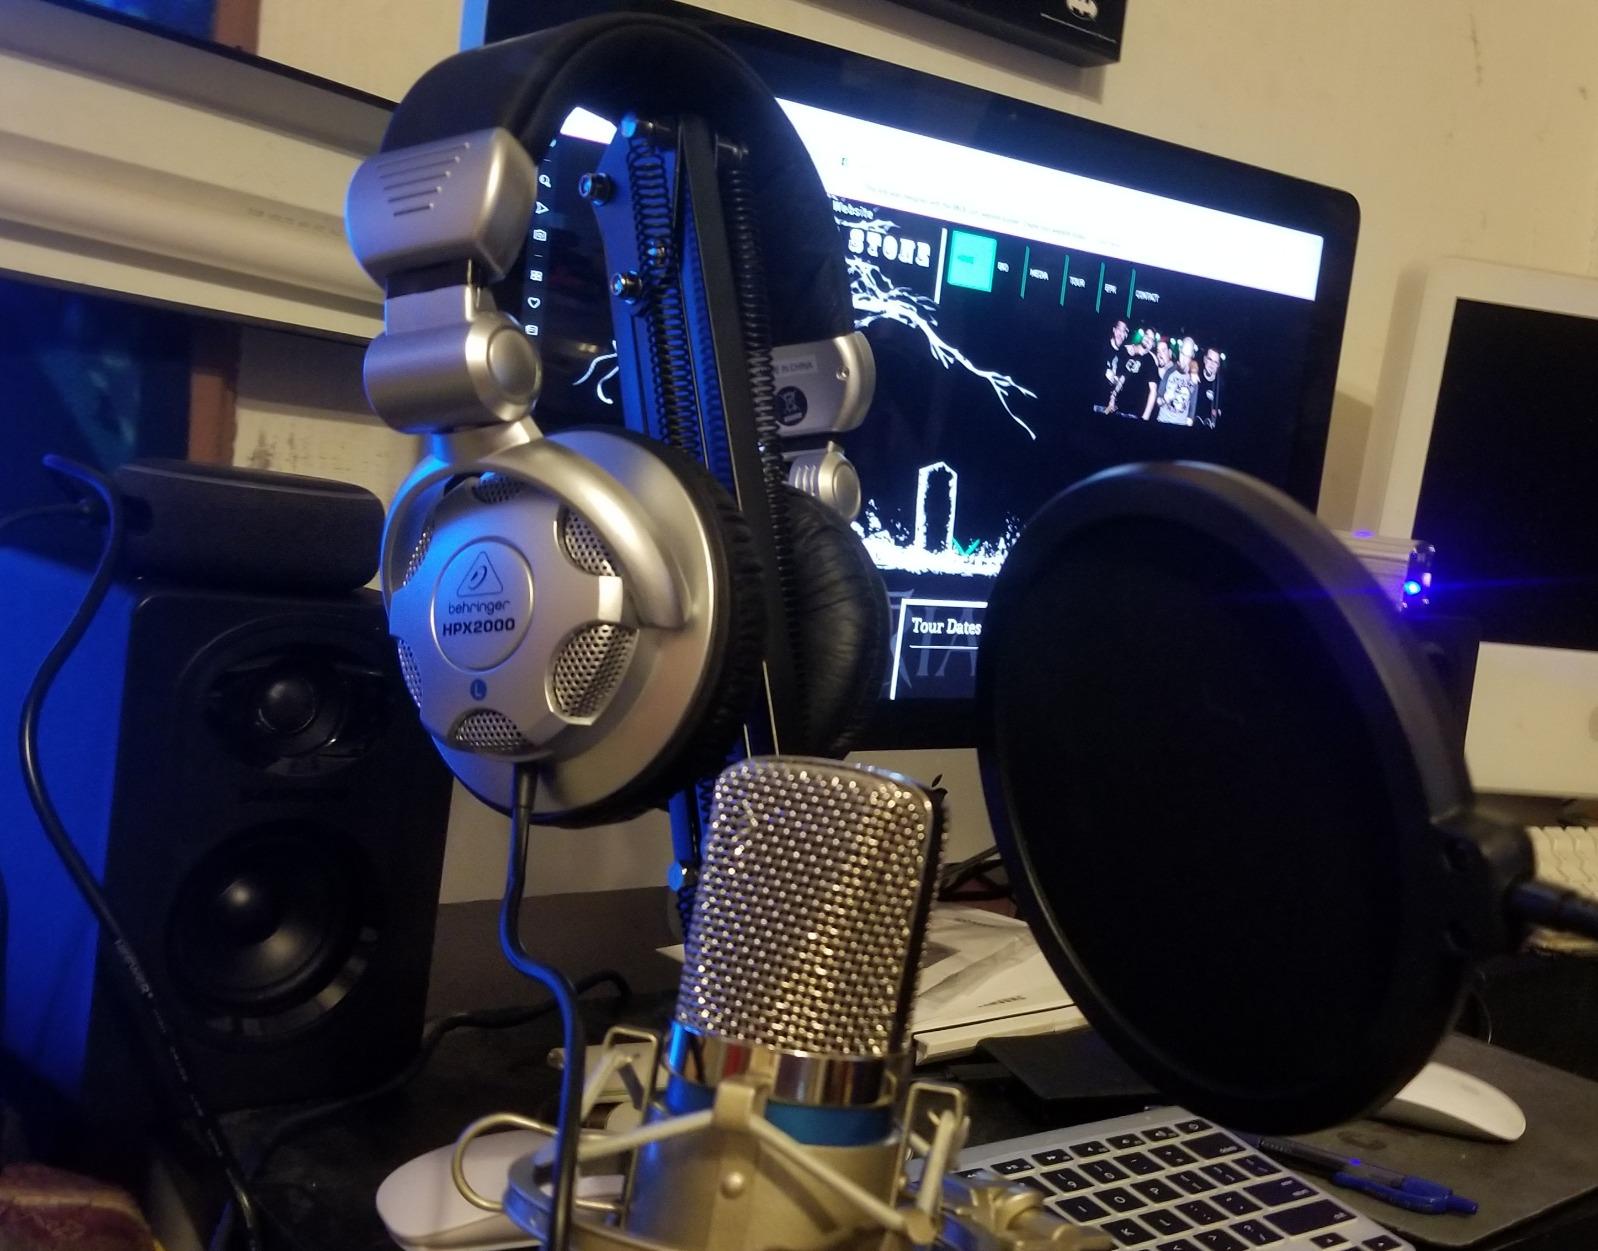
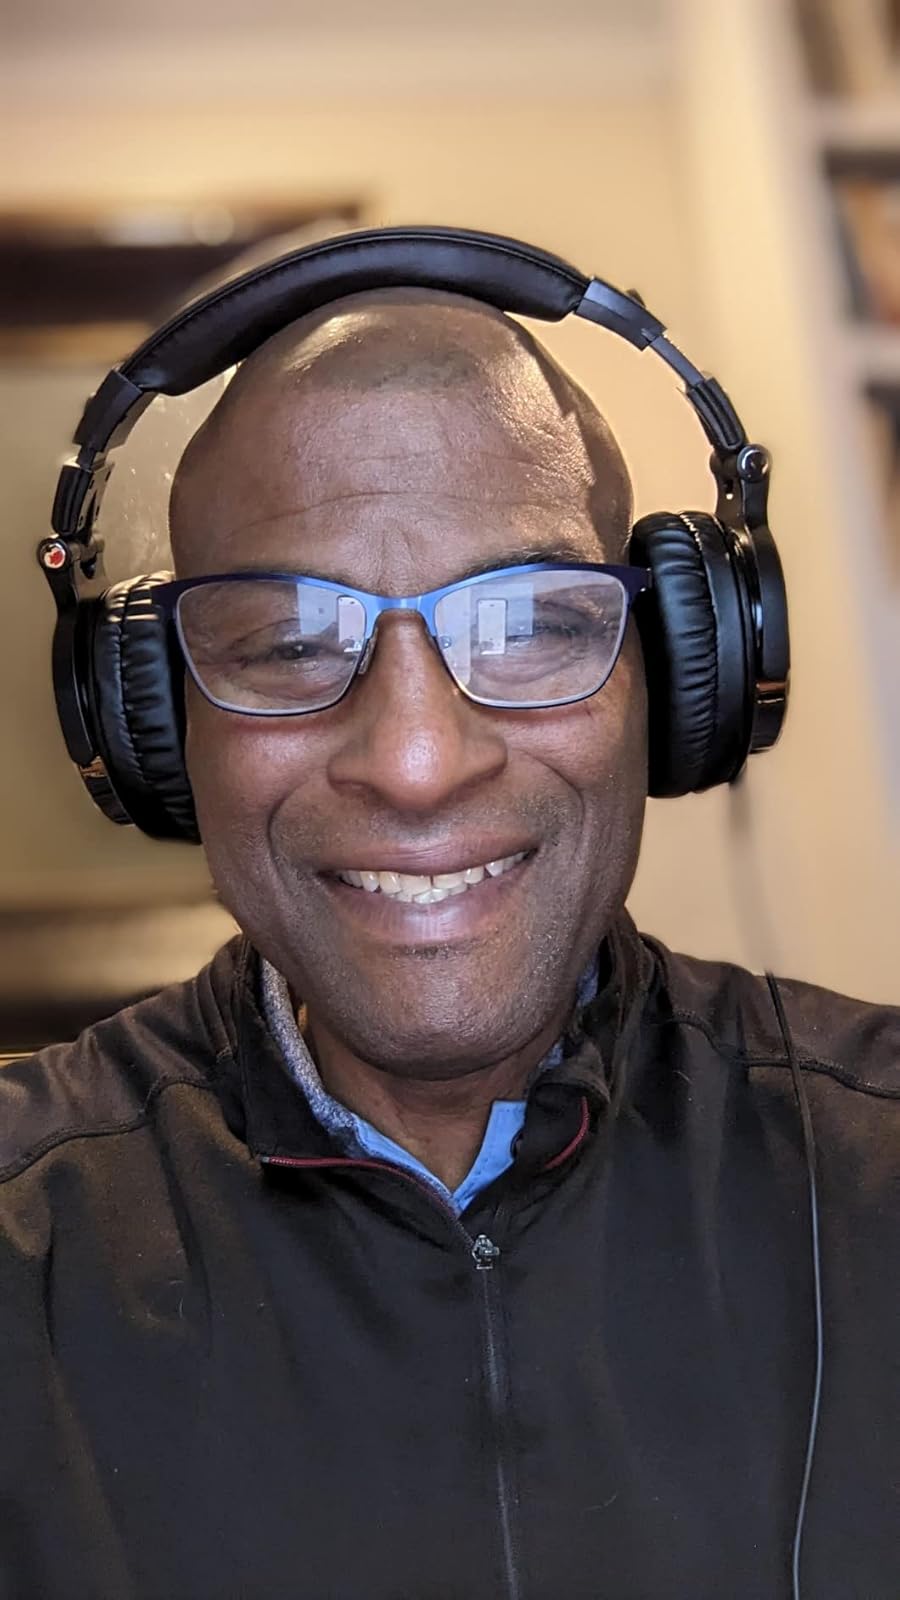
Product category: headphones
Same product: no